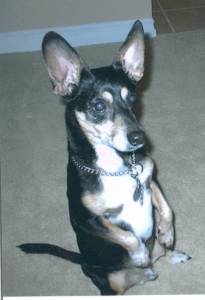
Animal: dog
Breed: chihuahua